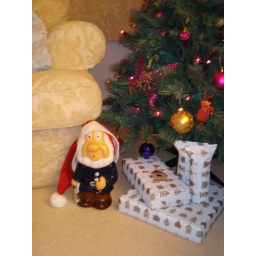
Errol dressed in santa hat under the christmas tree with the presents